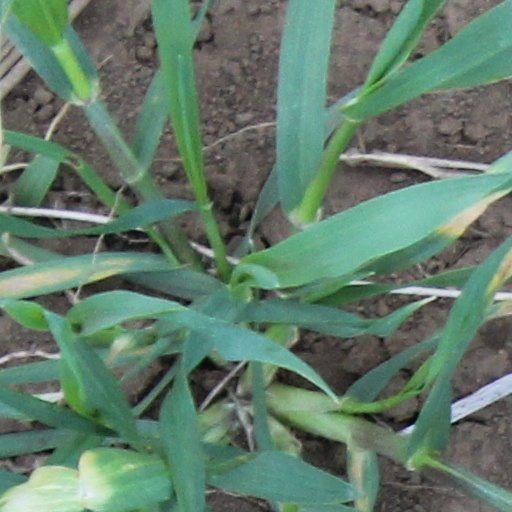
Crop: wheat